Pain in crustaceans

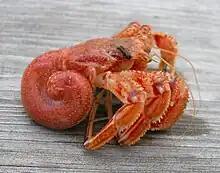
A hermit crab outside of its shell. Note the soft, curved abdomen which is vulnerable to predators.

Most species of hermit crab have long, spirally curved abdomens, which are soft, unlike the hard, calcified abdomens seen in related crustaceans. They protect themselves from predators by entering a salvaged empty seashell, into which they can retract their whole body. As they grow, they must leave their shell and find another larger, more suitable shell. Their shells are therefore highly valuable to them. When hermit crabs ("Pagurus bernhardus") are given an electric shock, they leave their shells and subsequently perform prolonged abdominal grooming at the site of where they received the shock.